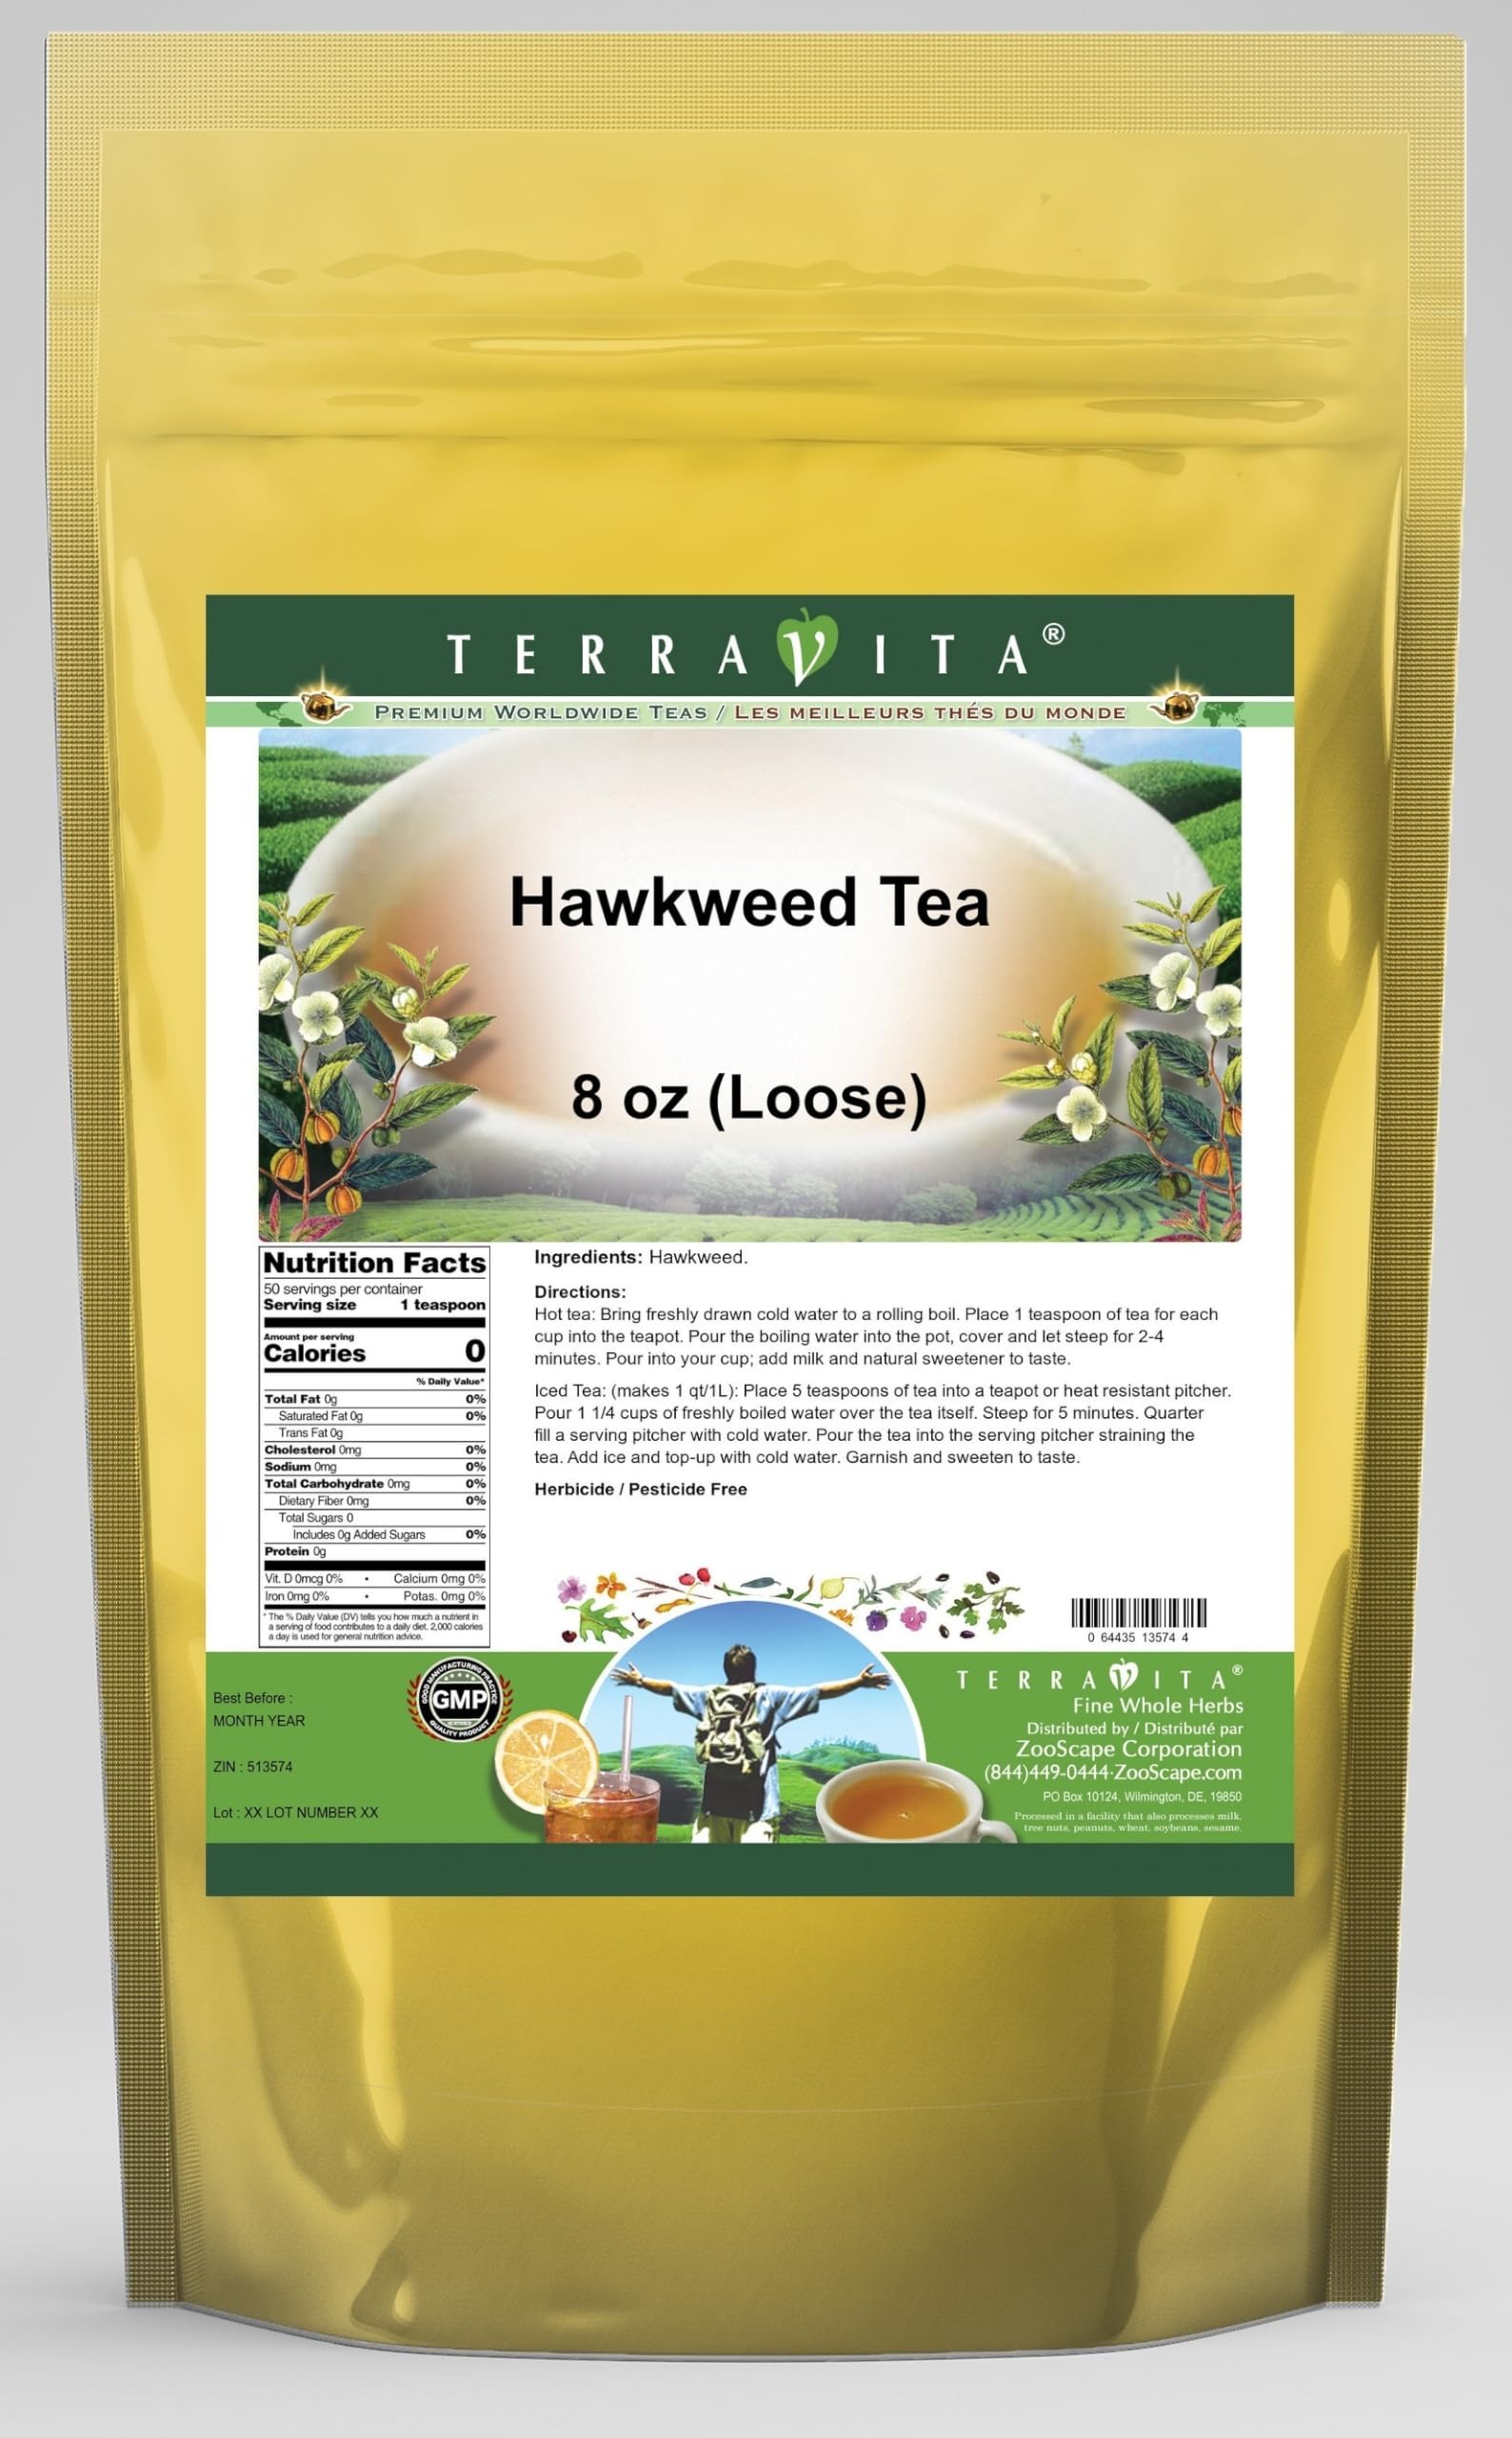
Item Name: Hawkweed Tea (Loose) (8 oz, ZIN: 513574) - 3 Pack
Bullet Point 1: Hawkweed Tea (Loose) (8 oz, ZIN: 513574)
Bullet Point 2: No fillers.
Bullet Point 3: Manufacturer: TerraVita
Bullet Point 4: Size: 8 oz
Bullet Point 5: Loose Leaf Herbal Tea - Packed in a convenient upright pouch!
Product Description: Hawkweed Tea (Loose) (8 oz, ZIN: 513574)<BR><BR>Packaged in the United States in a GMP certified facility (Good Manufacturing Practice).<BR><BR>No fillers.<BR><BR>Manufacturer: TerraVita<BR><BR>Size: 8 oz<BR><BR>Loose Leaf Herbal Tea - Packed in a convenient upright pouch!<BR><BR>Ingredients: Hawkweed
Value: 24.0
Unit: Ounce

Price: 66.14